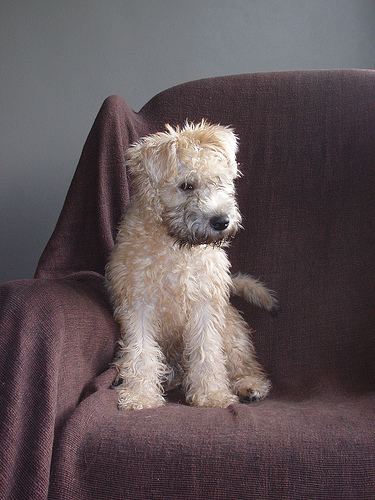
Animal: dog
Breed: wheaten terrier